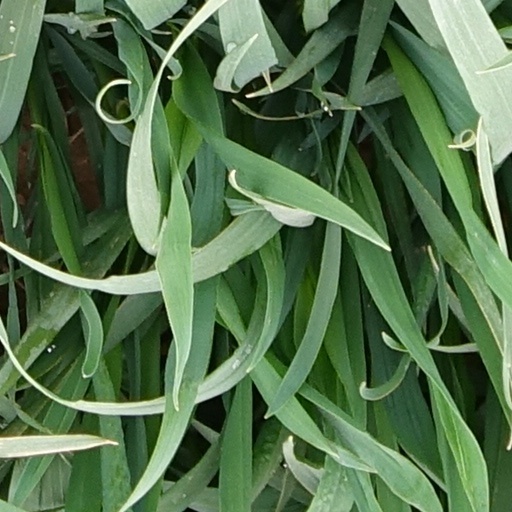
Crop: wheat